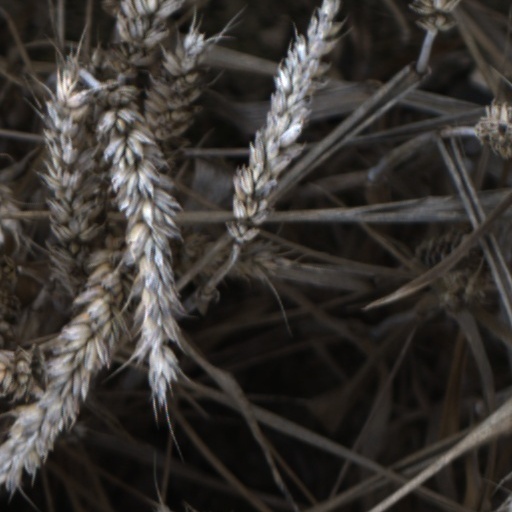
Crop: wheat